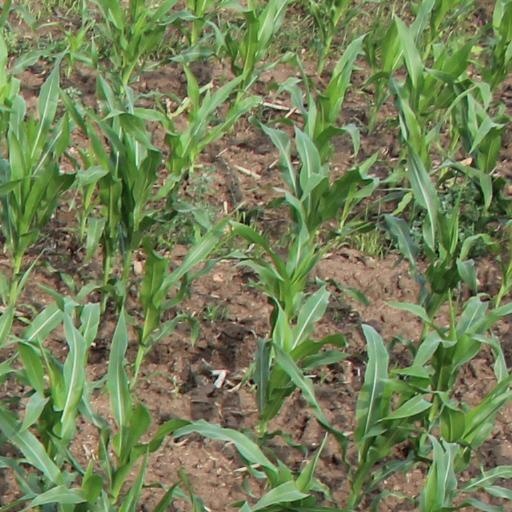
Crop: maize; corn